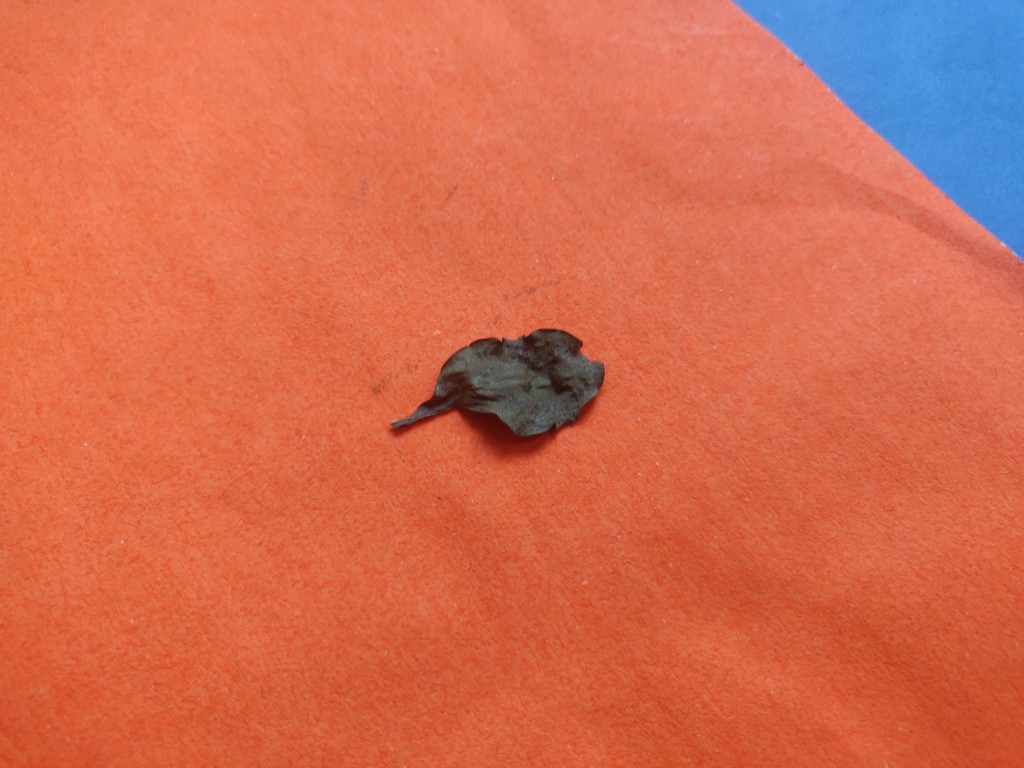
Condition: Dried
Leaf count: single
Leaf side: unknown